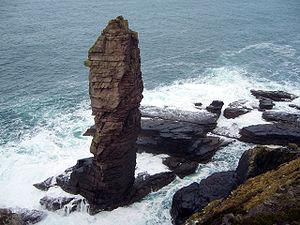
Le Old Man of Stoer est un stack de 60 mètres dans le Sutherland en Écosse, plus précisément près du marilyn Sidhean Mor, des villages de Culkein et Stoer et du Point of Stoer.
Un monolithe est un bloc de pierre massif monumental de grande dimension, constitué d'un seul élément, naturel ou taillé, éventuellement déplacé. L'architecture monolithe est une construction réalisée dans un bloc unique d'un seul matériau, et l'industrie lithique désigne l'ensemble des objets en pierre taillée par les humains.